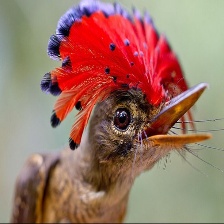
Species: ROYAL FLYCATCHER
Scientific name: ONYCHORHYNCHUS